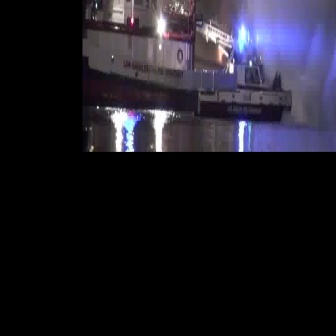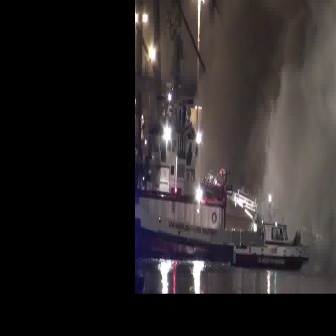
  Please identify the target specified by the bounding box [197,26,292,120] in the first image and locate it in the second image. Return the coordinates in [x_min,y_min,x_max,y_max] format.
Answer: [233,192,309,268]